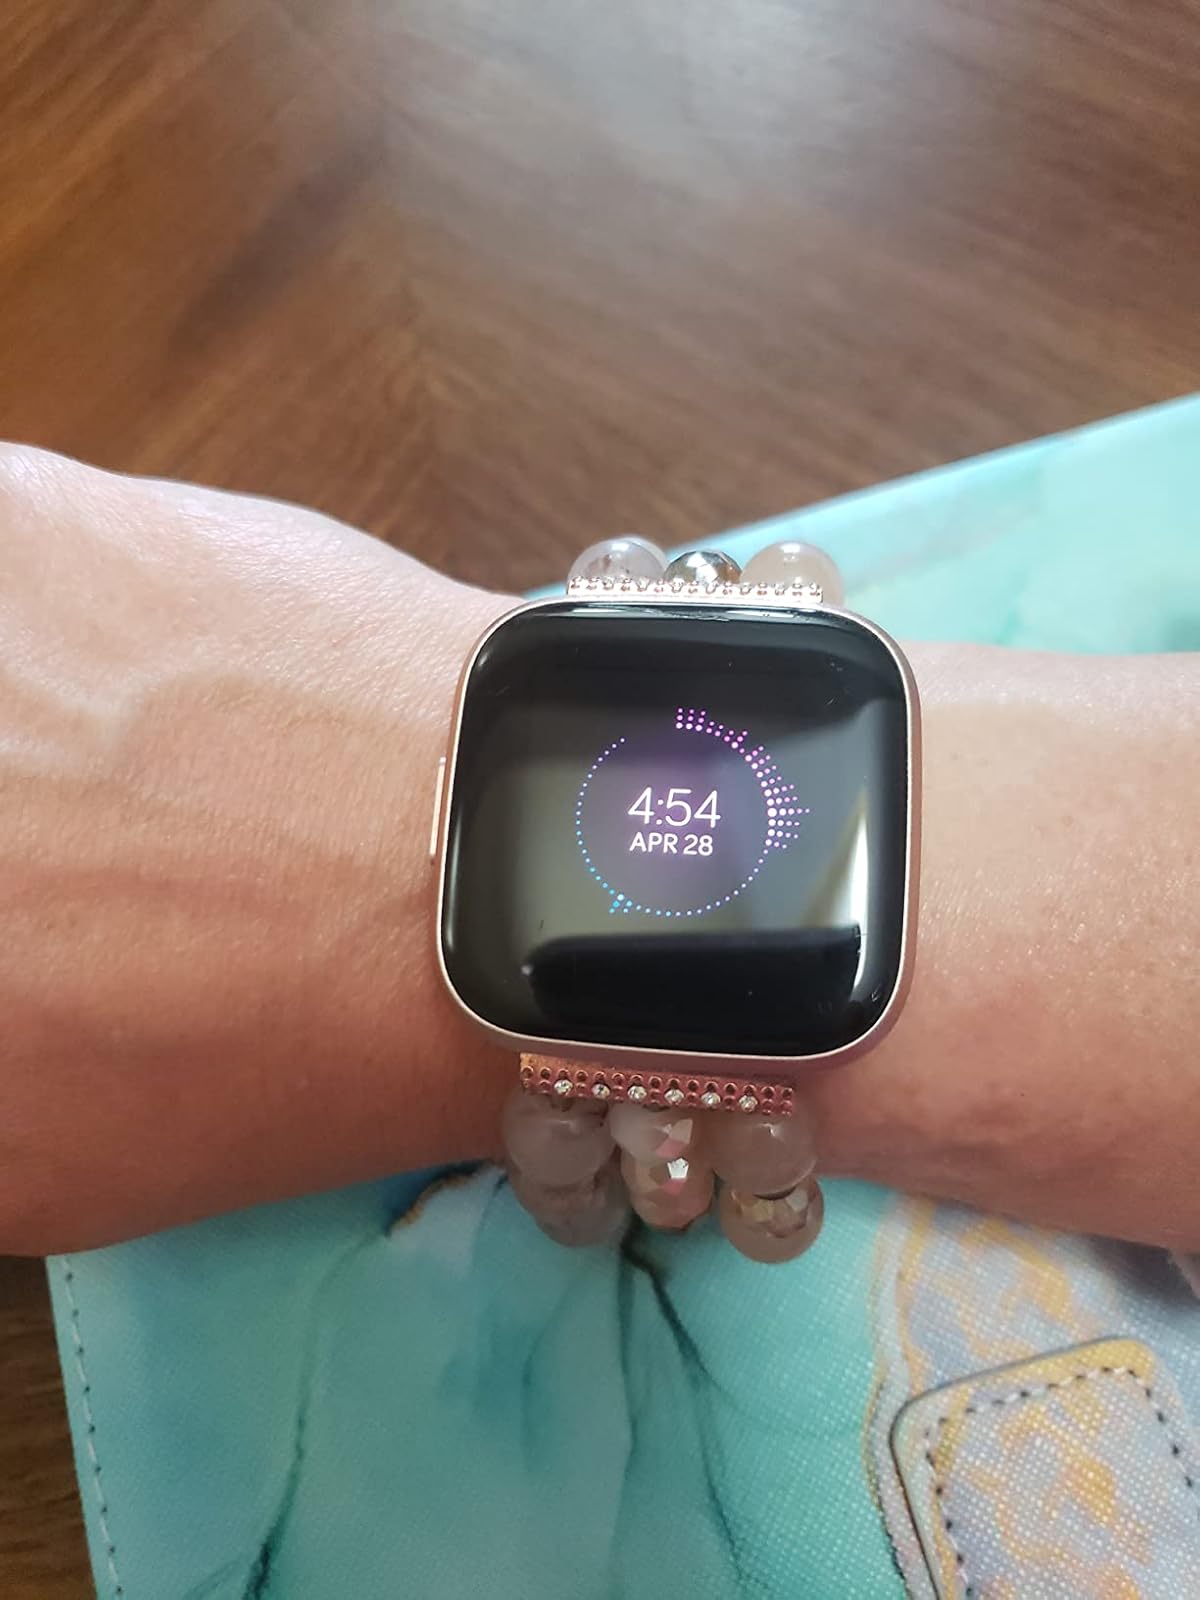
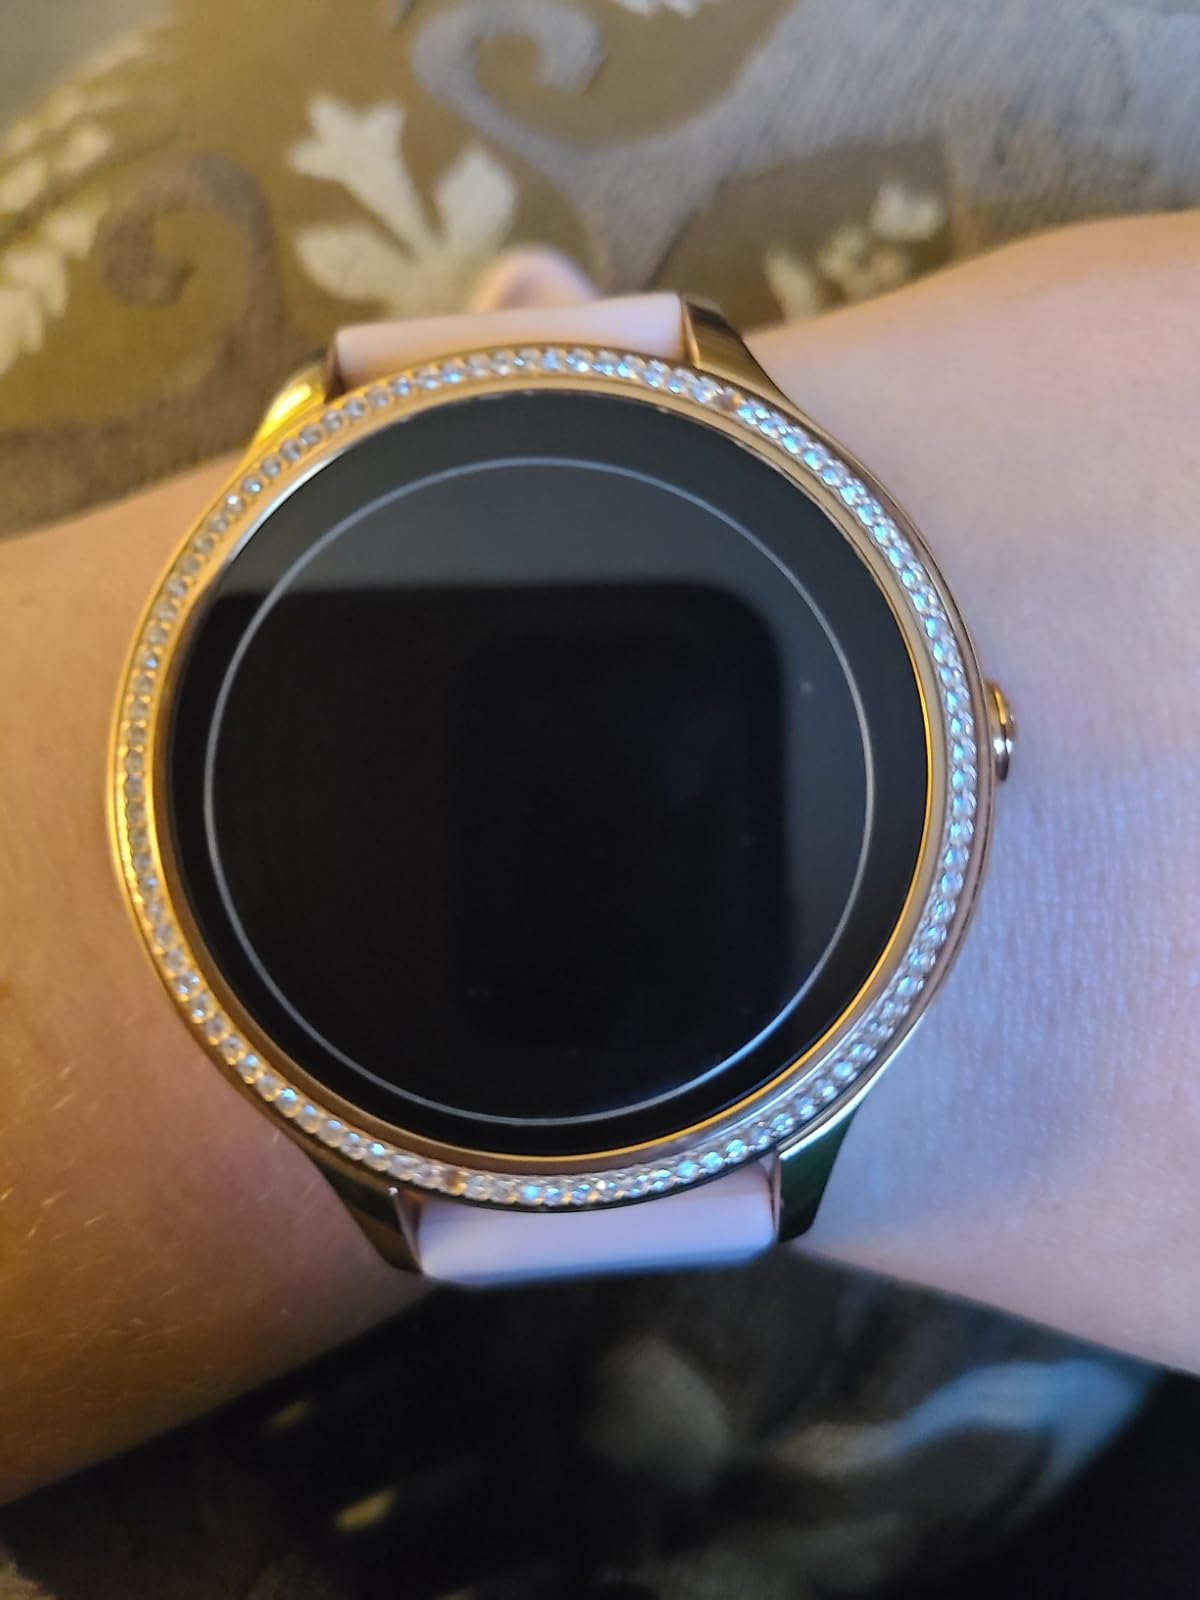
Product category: smartwatch
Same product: no